Wanja Lundby-Wedin

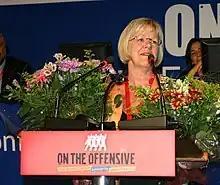
Wanja Lundby-Wedin after being elected President of the European Trade Union Confederation in May 2007

Wanja Elisabeth Lundby-Wedin (born 19 October 1952) was the President of the Swedish Trade Union Confederation ( or "LO") from 2000 to 2012. From May 2007 until May 2011, she was the President of the European Trade Union Confederation.